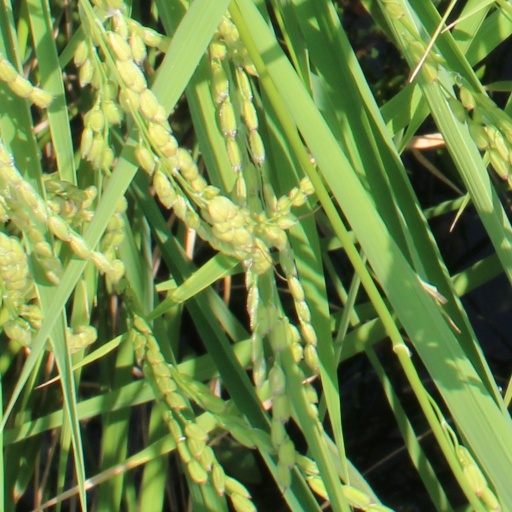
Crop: rice